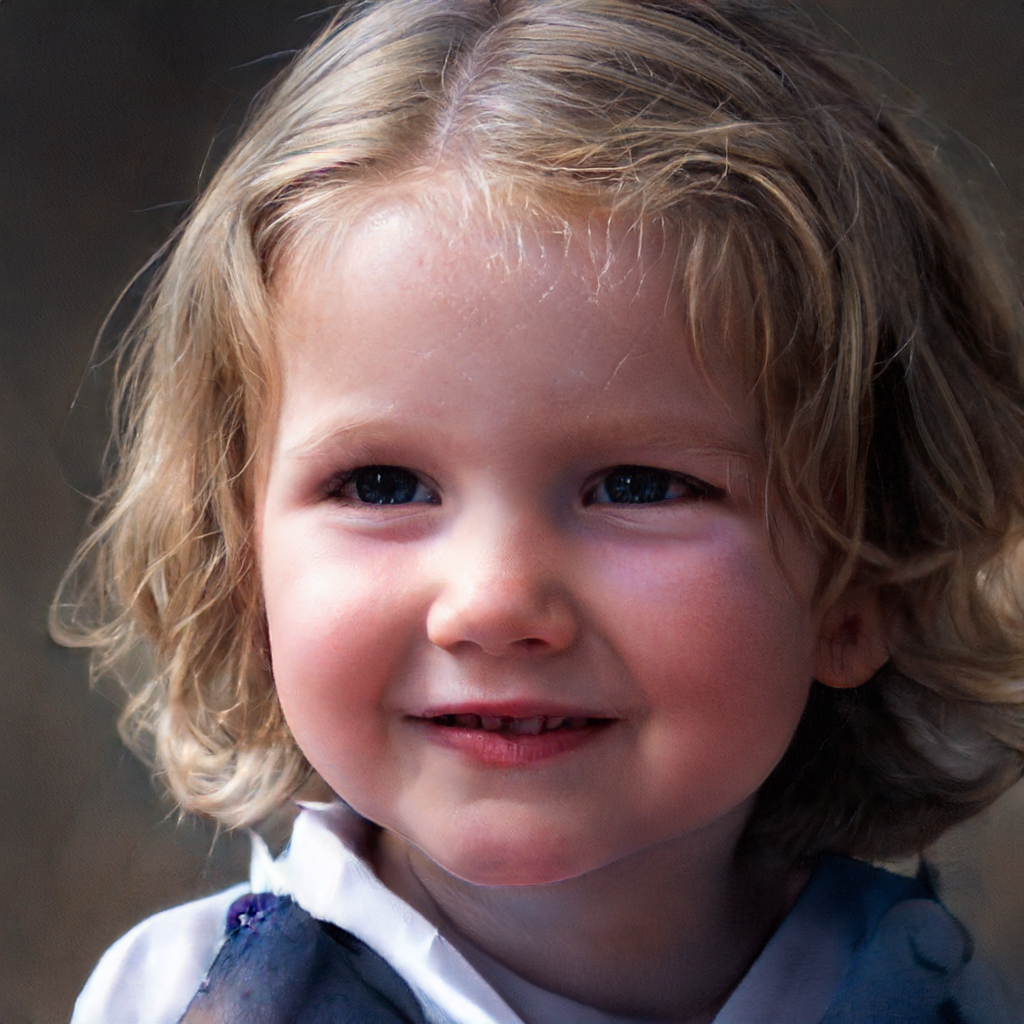
Portrait style: Real Portrait